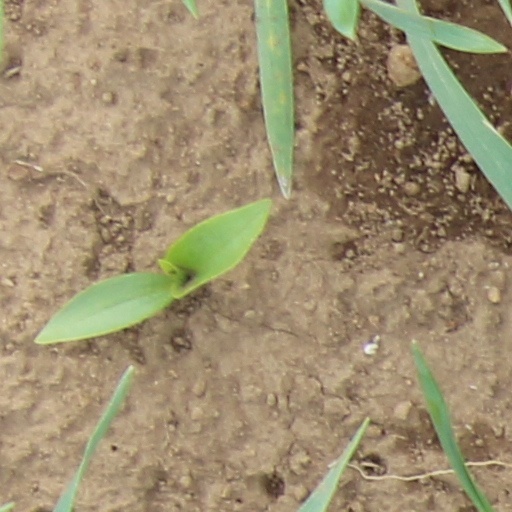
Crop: wheat